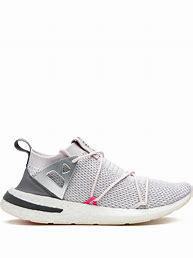
Brand: Adidas
Model: Arkyn